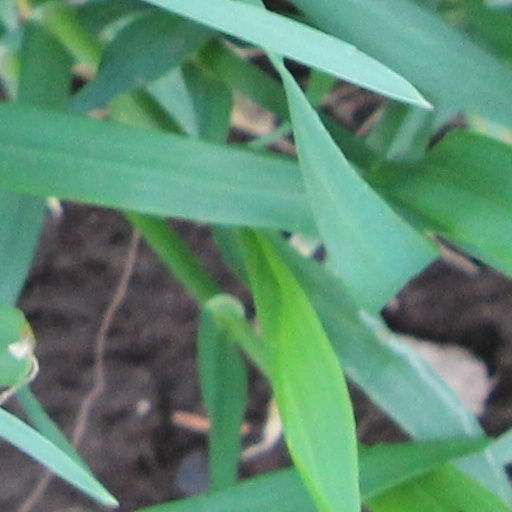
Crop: wheat